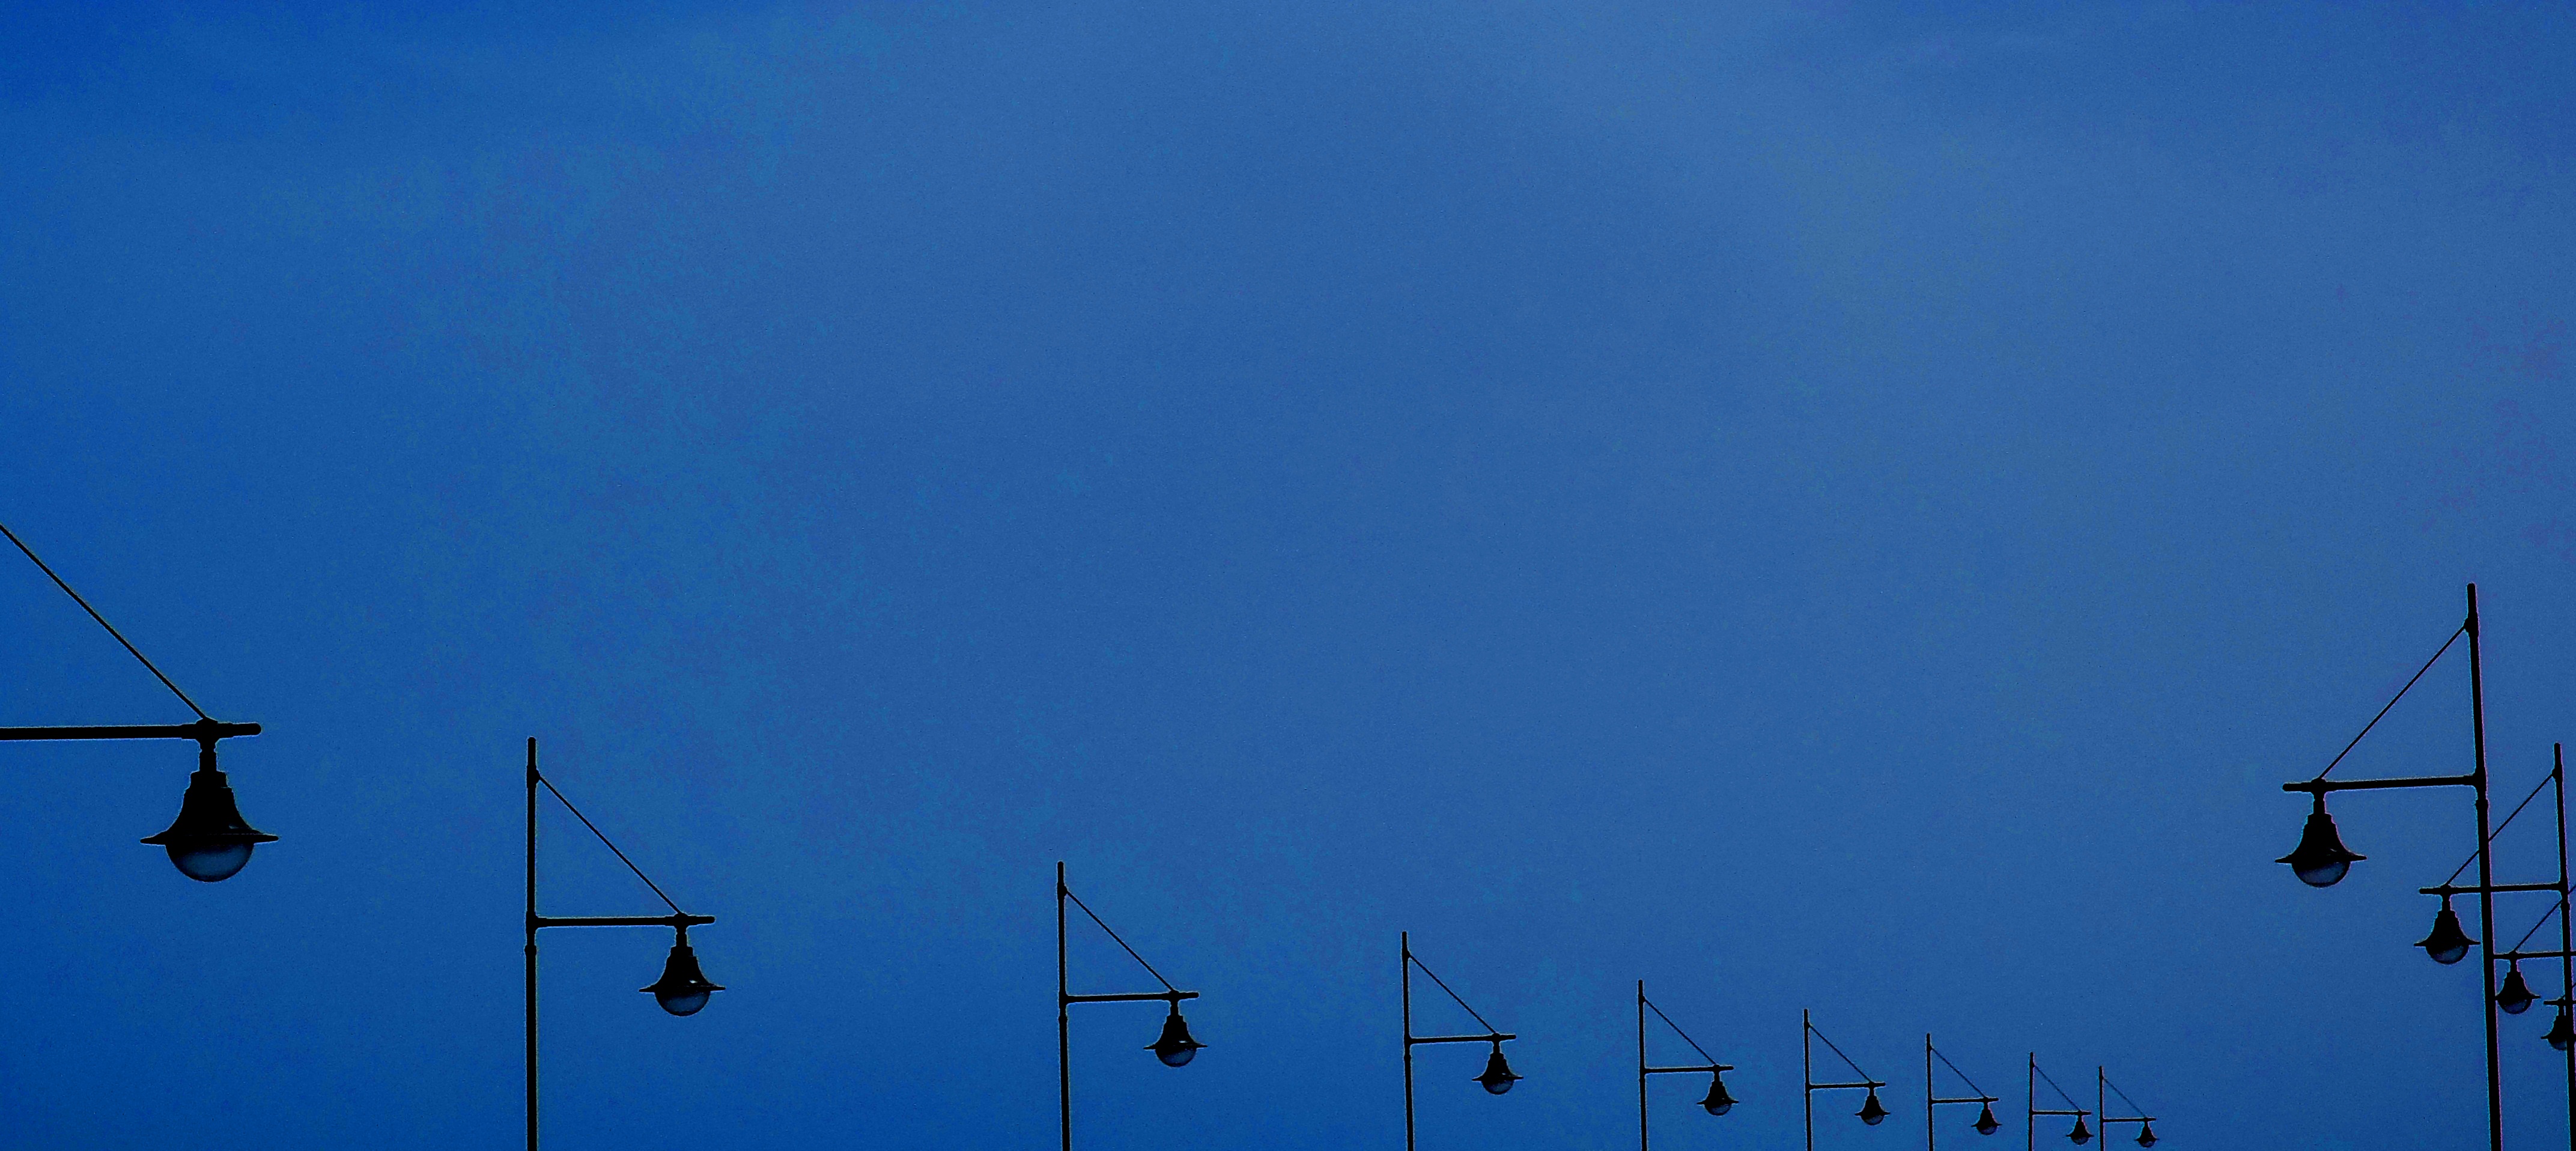
sea, silhouette, cloud, sky, wind, dawn, dusk, line, mast, contrast, blue, street light, electricity, lights, spain, zoom, bola, costa, paseo, punta, prima, shape, torrevieja, atmosphere of earth